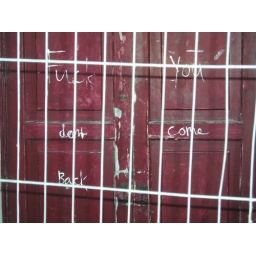
Graffiti on the door of the old Salvation Army building in Tyldesley.